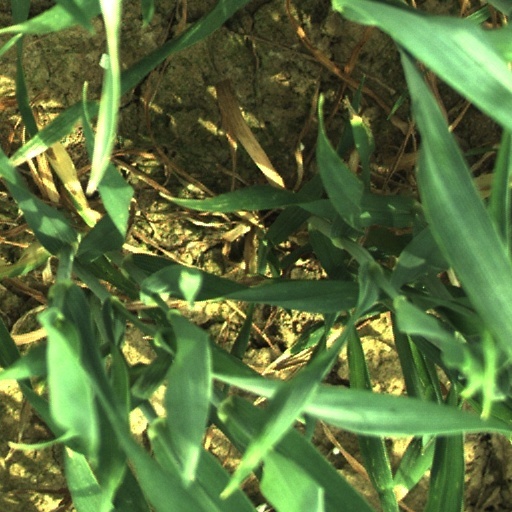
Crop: wheat